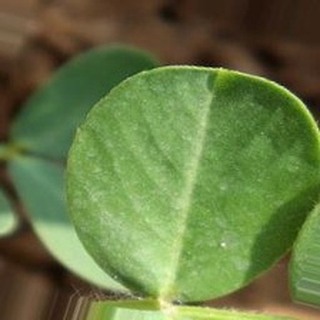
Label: healthy_groundnut